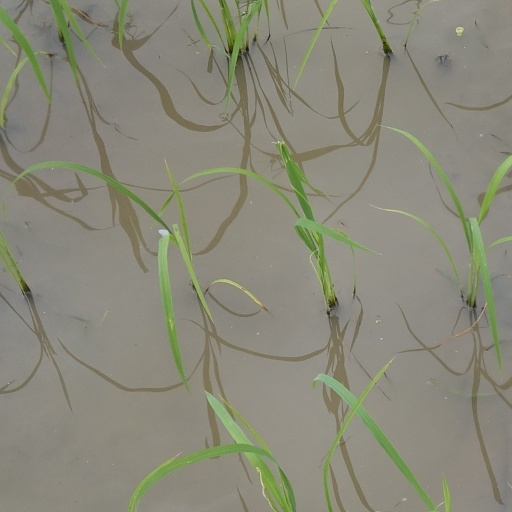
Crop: rice